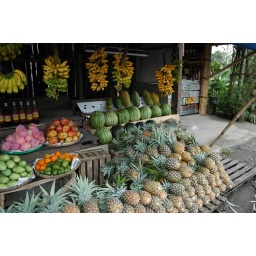
Philippine fruit stand by the road